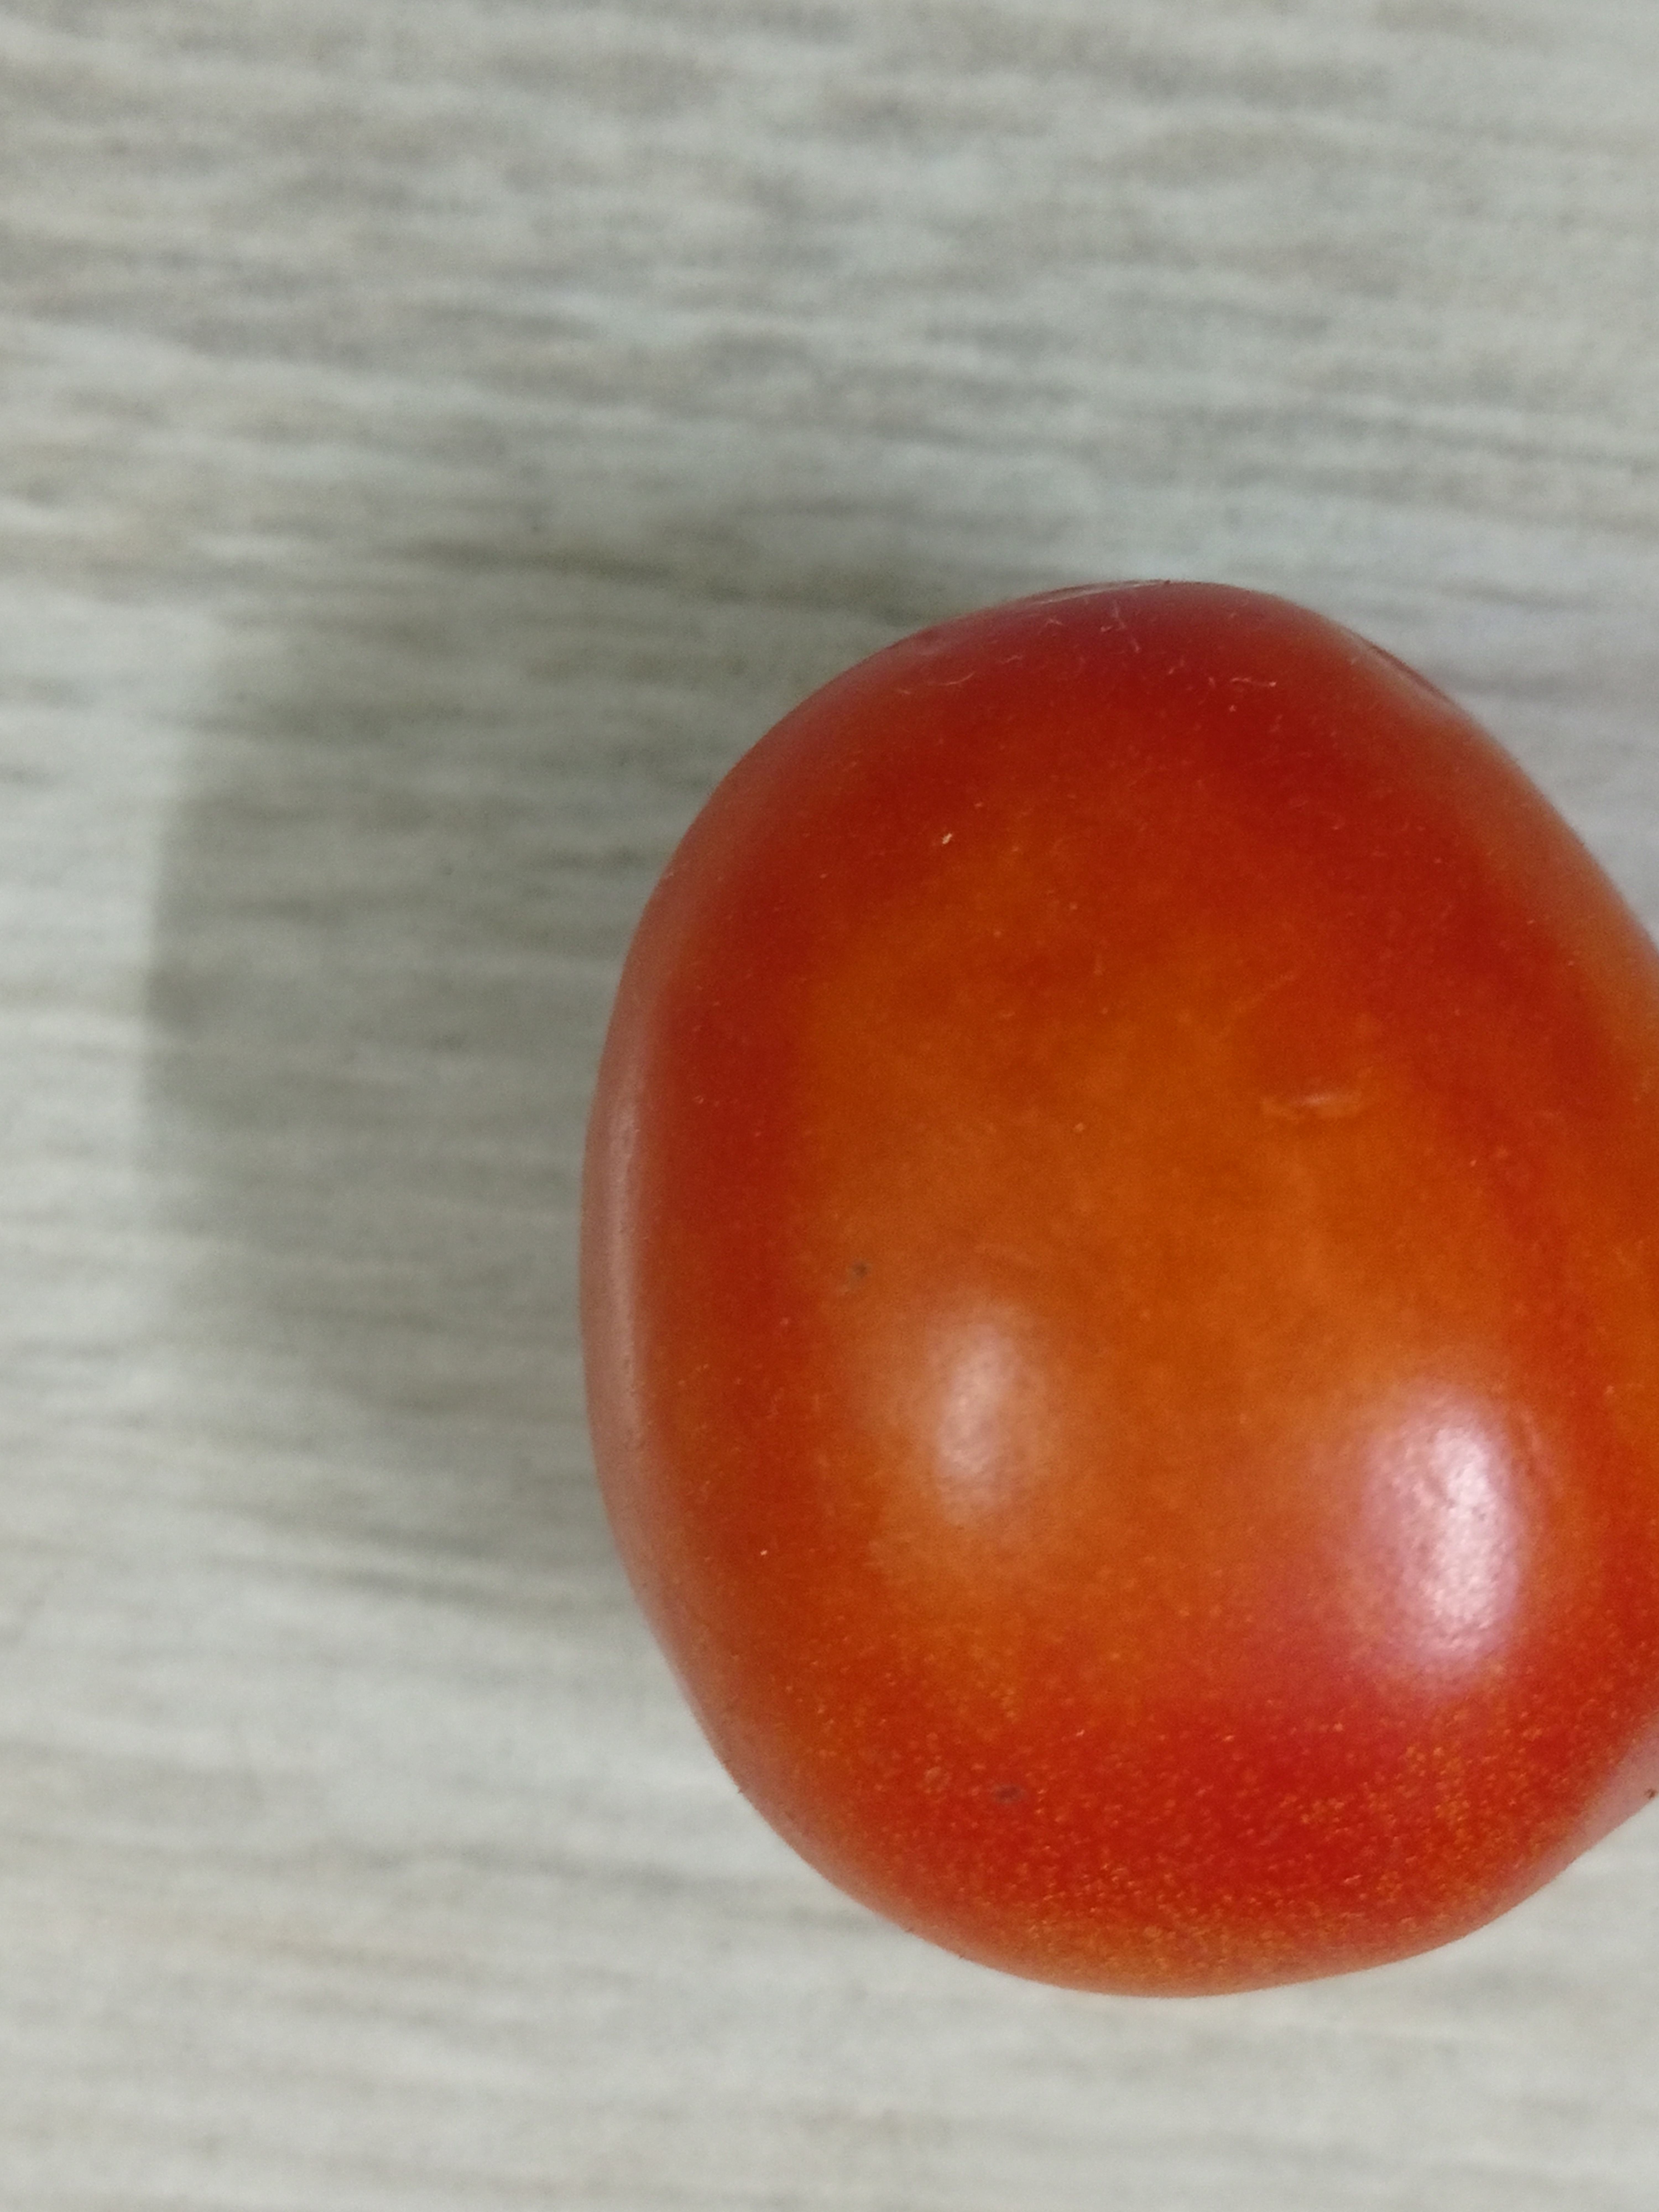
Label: Fresh